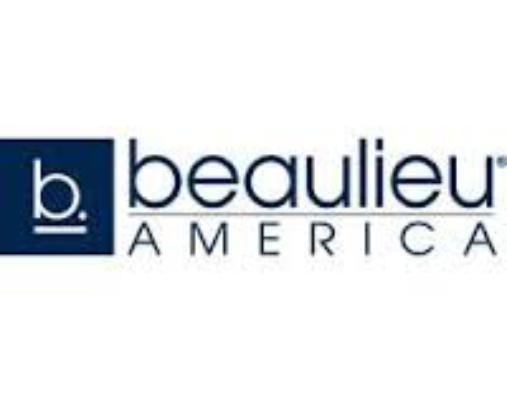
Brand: Beaulieu
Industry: Food